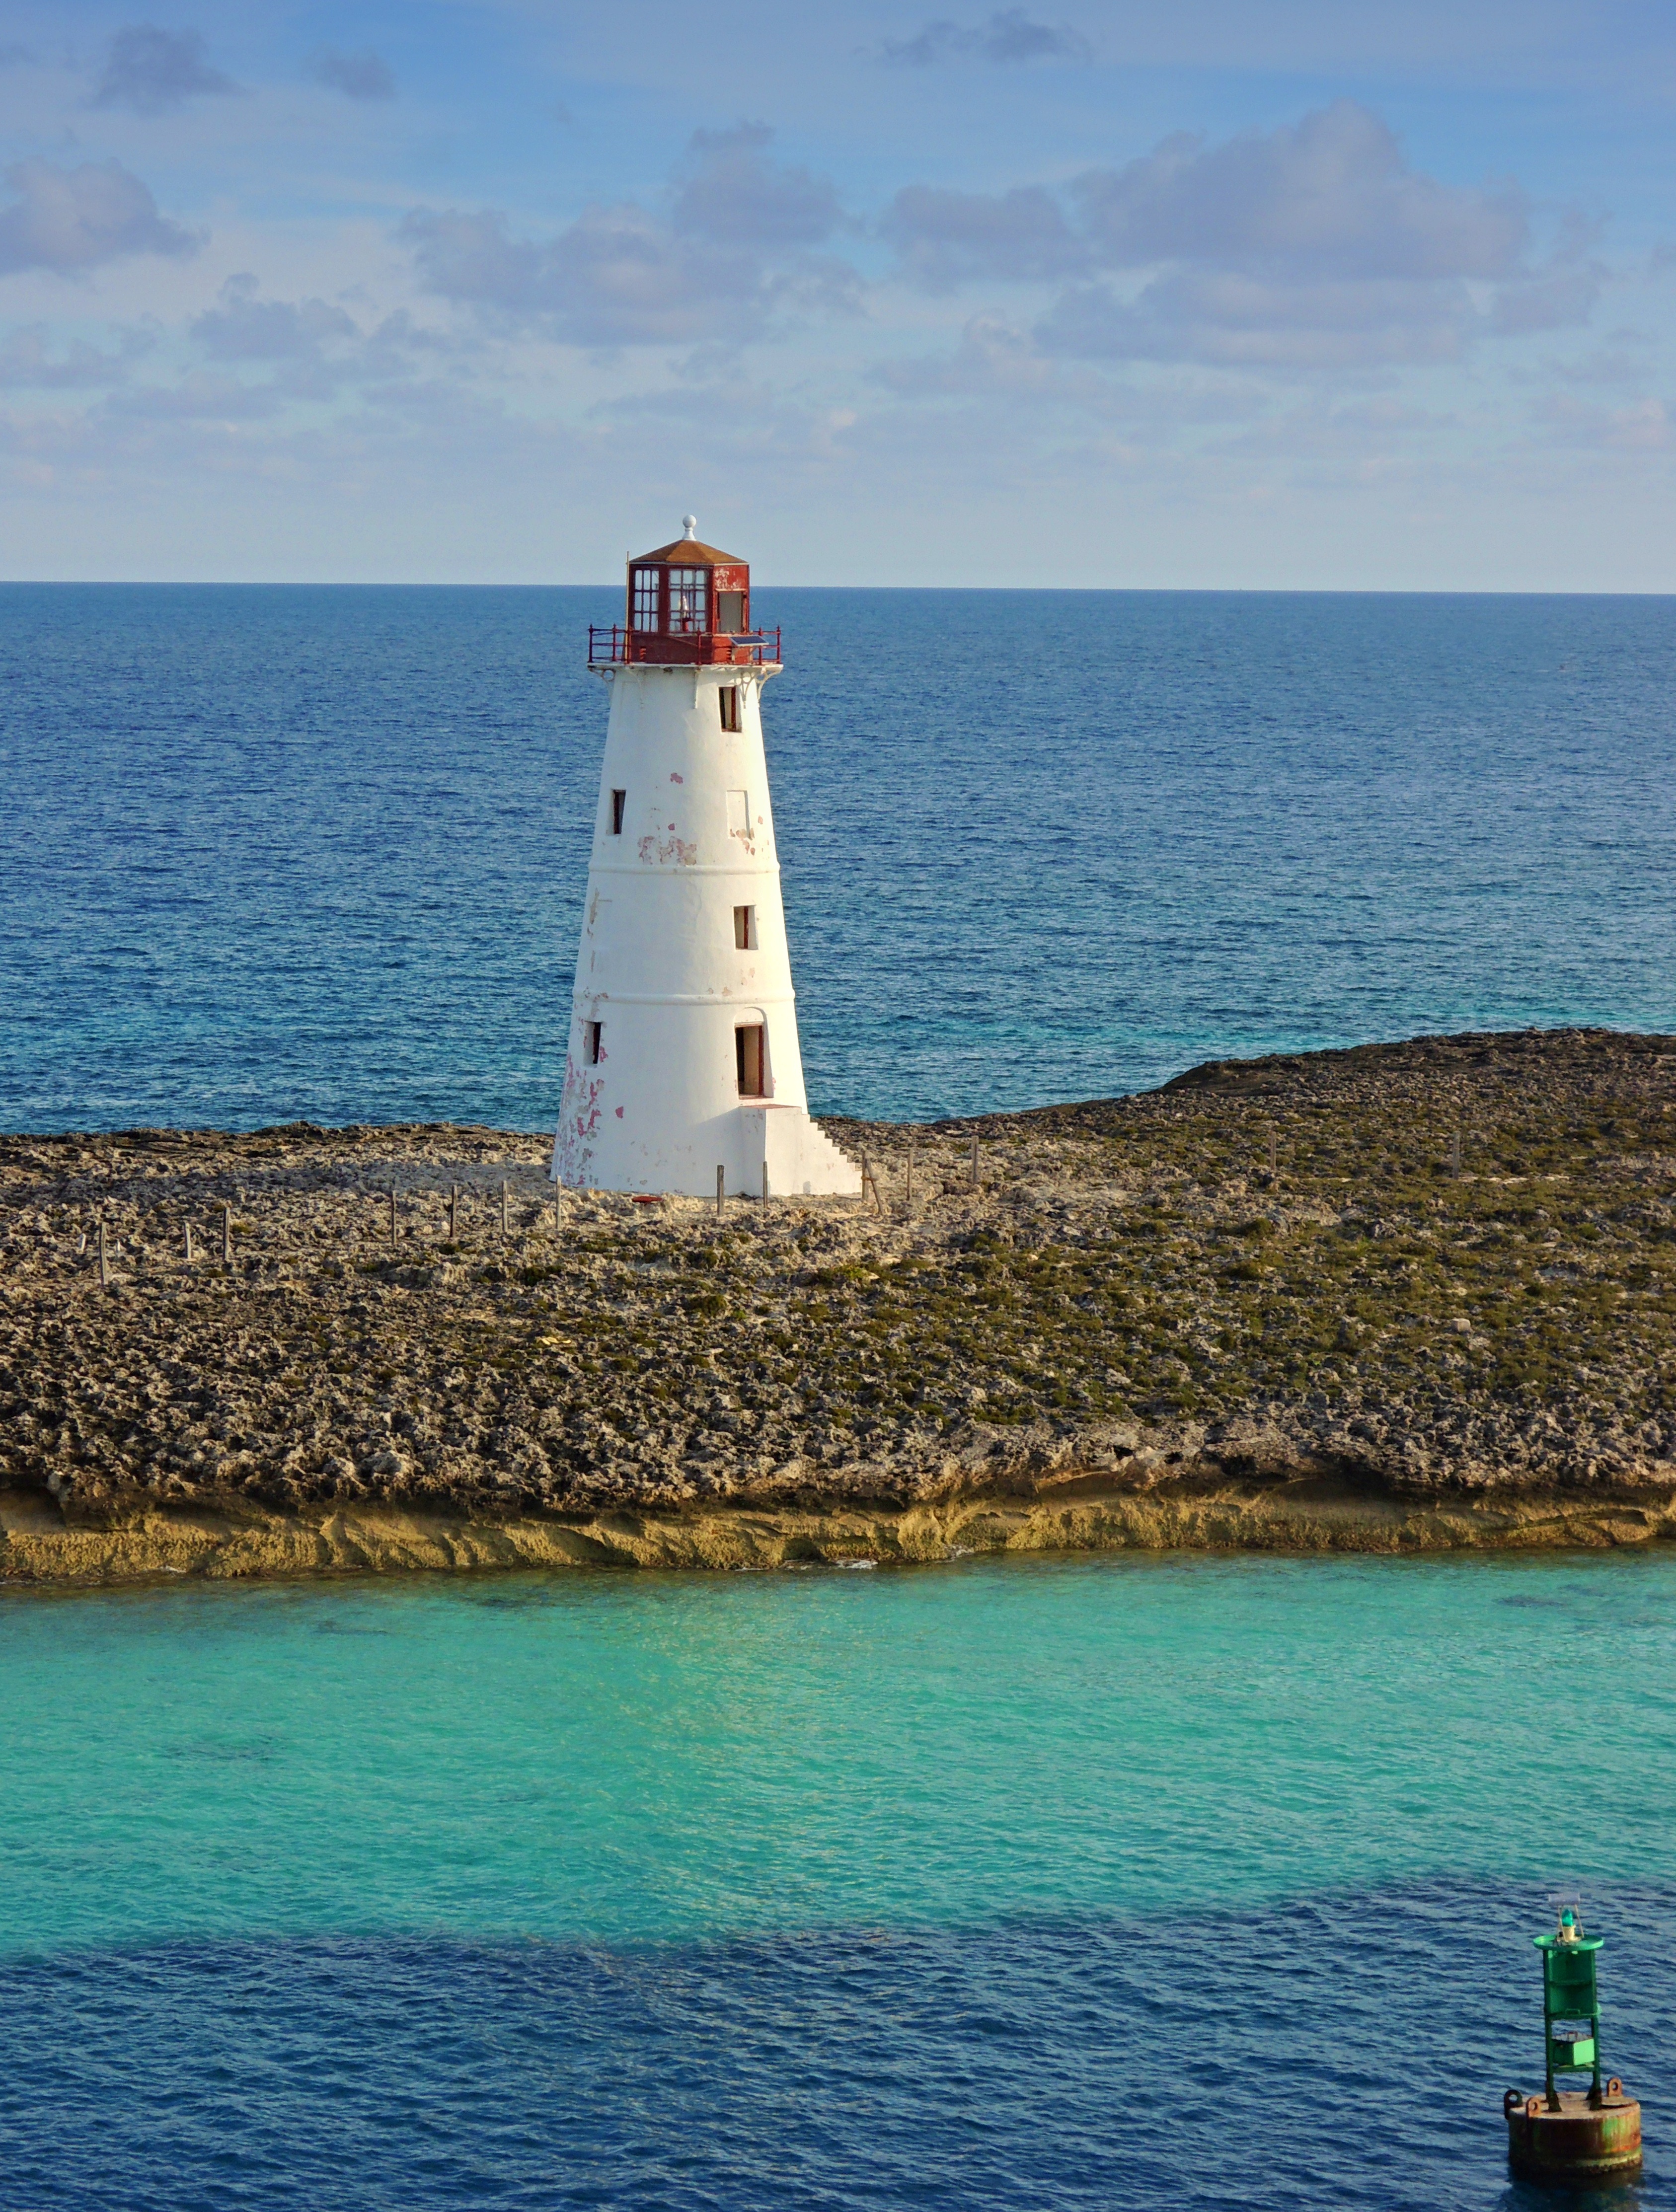
beach, sea, coast, ocean, horizon, lighthouse, shore, vacation, cove, tower, bay, island, breakwater, cape, islet